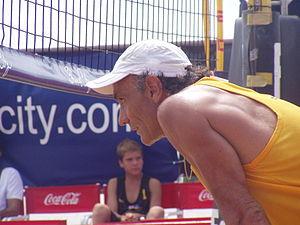
Esteban Martinez est un ancien joueur de volley-ball argentin né le 25 septembre 1961 à Necochea. Il mesure 1,92 m et jouait réceptionneur-attaquant.